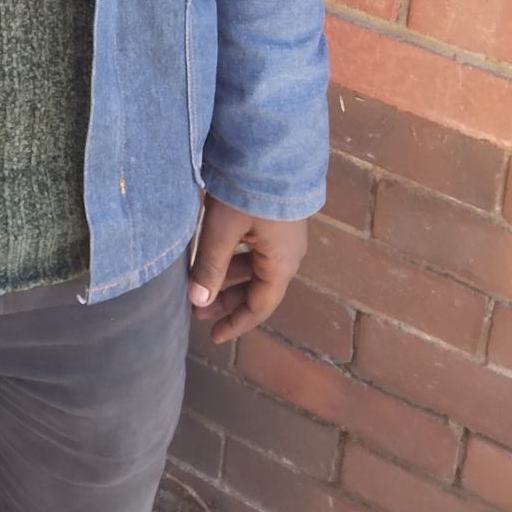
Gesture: no_gesture